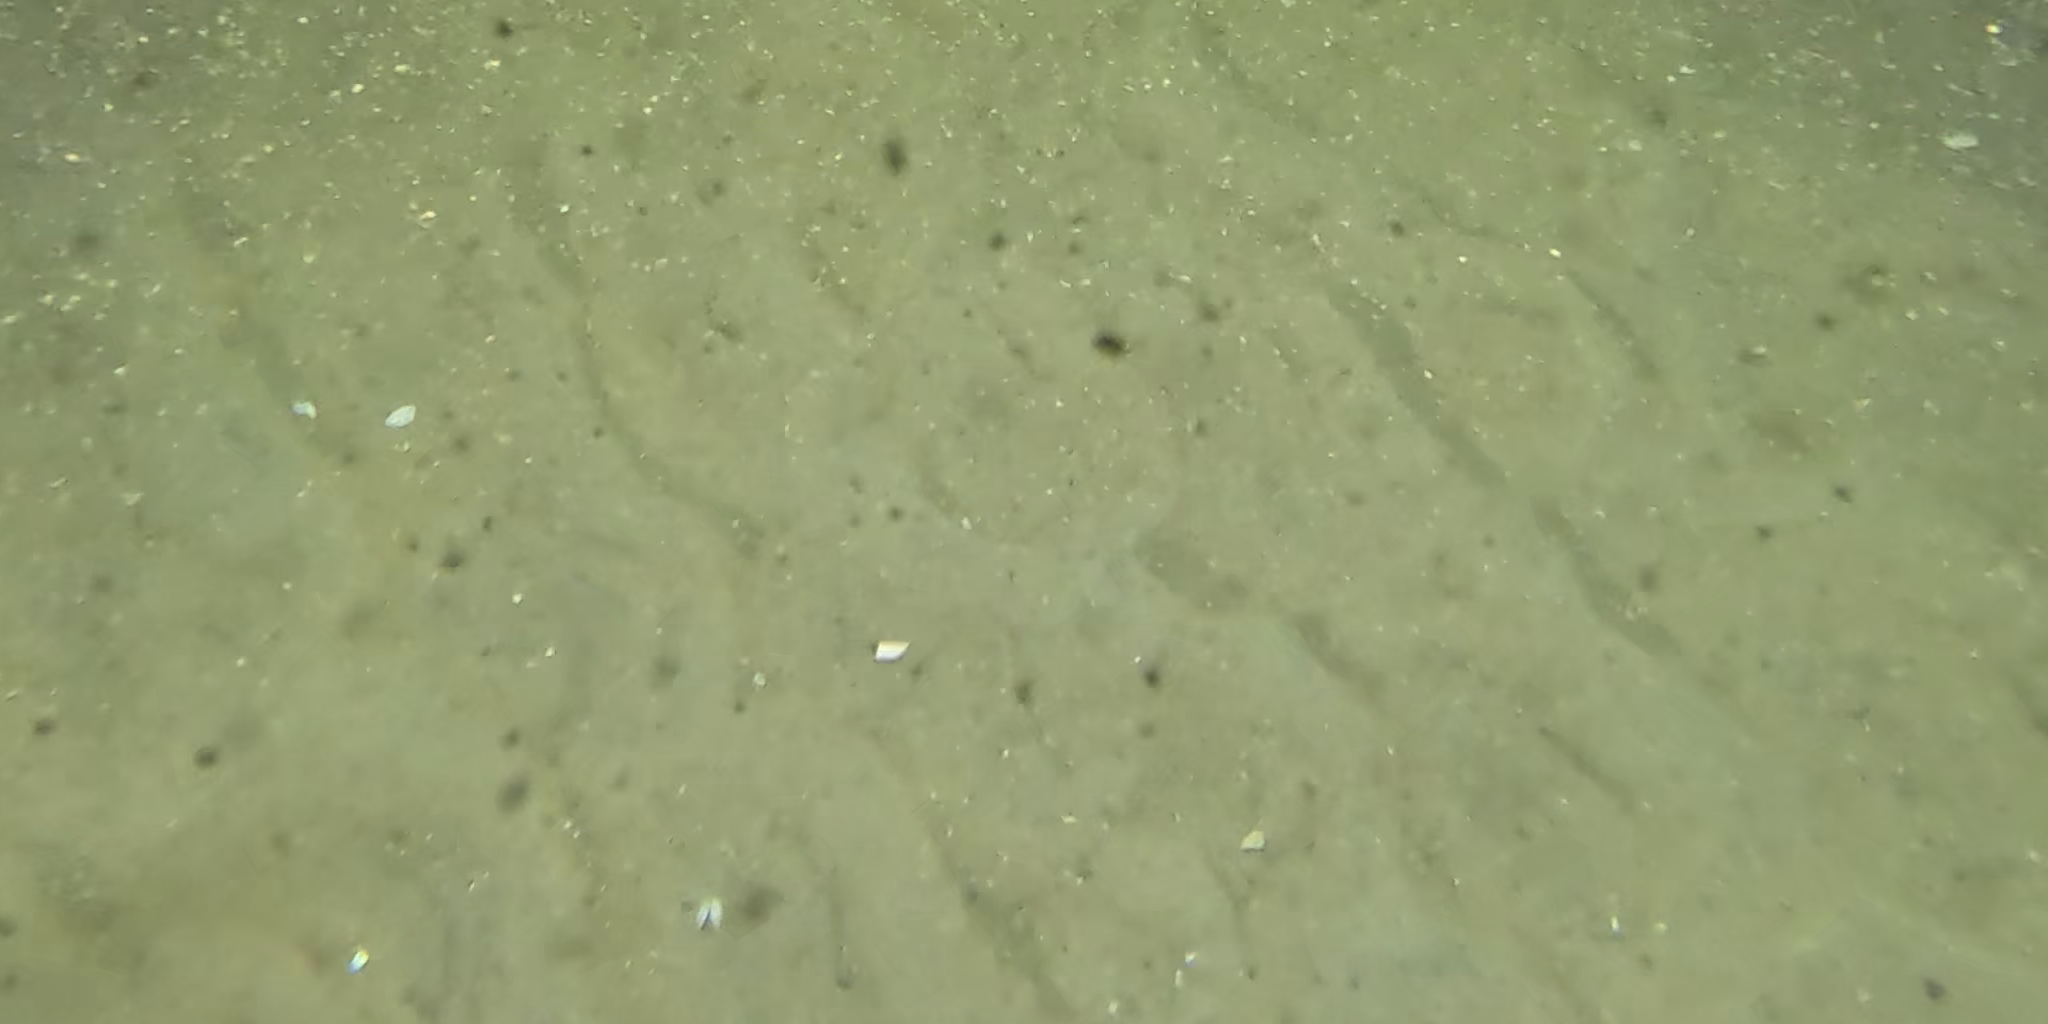
Seabed habitat: sand